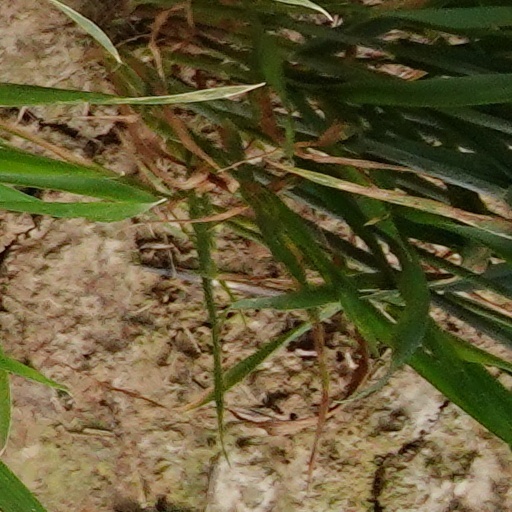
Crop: wheat